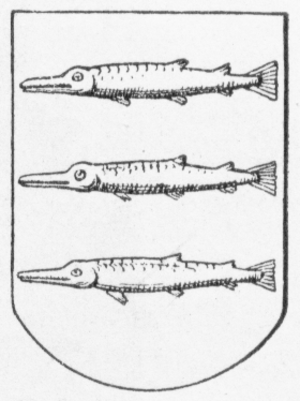
Tåsinge
Våbenskjold fra 1610
Våben for Tåsinge (1610 udgave). Jeg er ikke sikker på hvorfor Thiset medtog Tåsinge blandt en samling herredsvåben. Teksten omtaler ikke specifikt Tåsinge som et herred. Illustration fra Anders Thisets artikel Om danske By- og Herredsvaaben trykt i Tidsskrift for Kunstindustri 1893-1894.
Tåsinge er en ø i det Sydfynske Øhav med et areal på 70 km² og 6.146 indbyggere. Ligger i Svendborg Kommune.